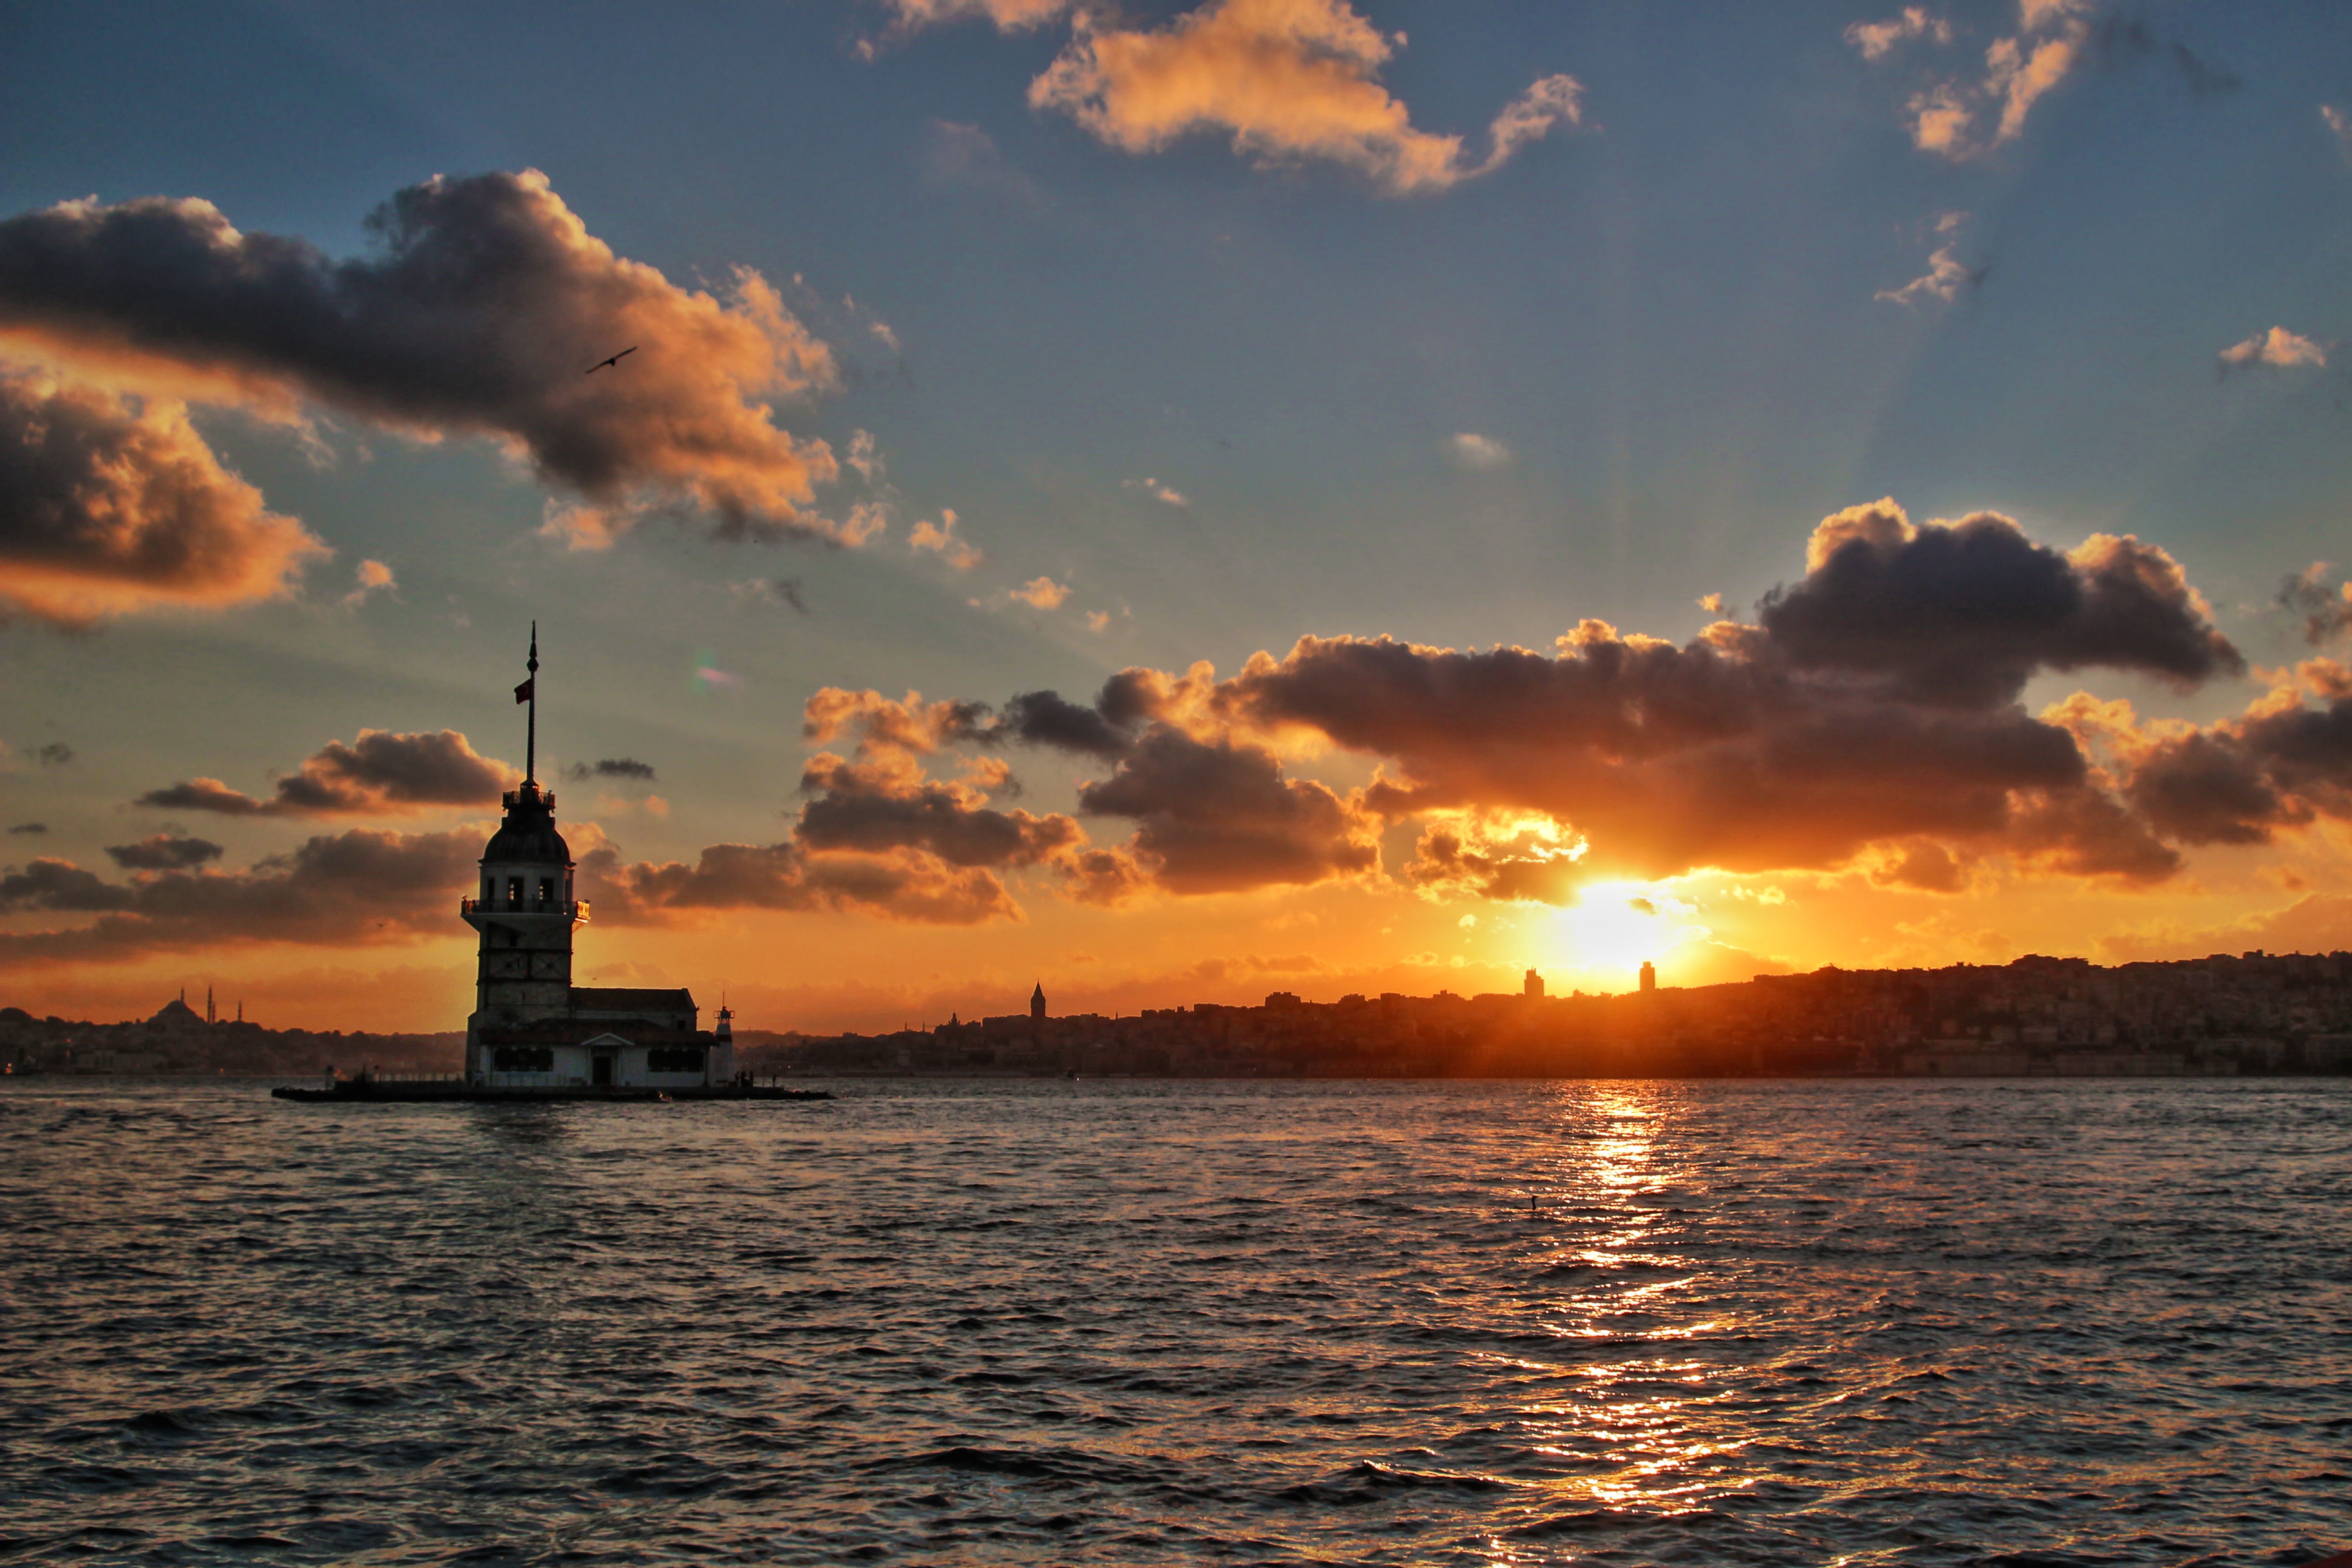
sea, coast, ocean, horizon, cloud, sky, sun, sunrise, sunset, sunlight, morning, dawn, dusk, evening, tower, afterglow